Snehaseema

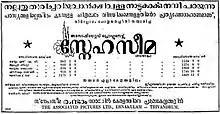
Poster

Snehaseema is a 1954 Indian Malayalam-language film, directed by S. S. Rajan and written by Ponkunnam Varkey based on his novel of the same name, which is a retelling of L. A. Tennyson's "Enoch Arden" in the context of Kerala culture. The lead roles were played by Sathyan, Padmini, G. K. Pillai, Muthukulam Raghavan Pillai, S. P. Pillai, P. J. Cheriyan, Baby Lalitha and Kottarakkara Sreedharan Nair. It received a certificate of merit at the 2nd National Film Awards.